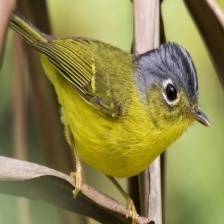
Species: YELLOW BELLIED FLOWERPECKER
Scientific name: DICAEUM MELANOXANTHUM